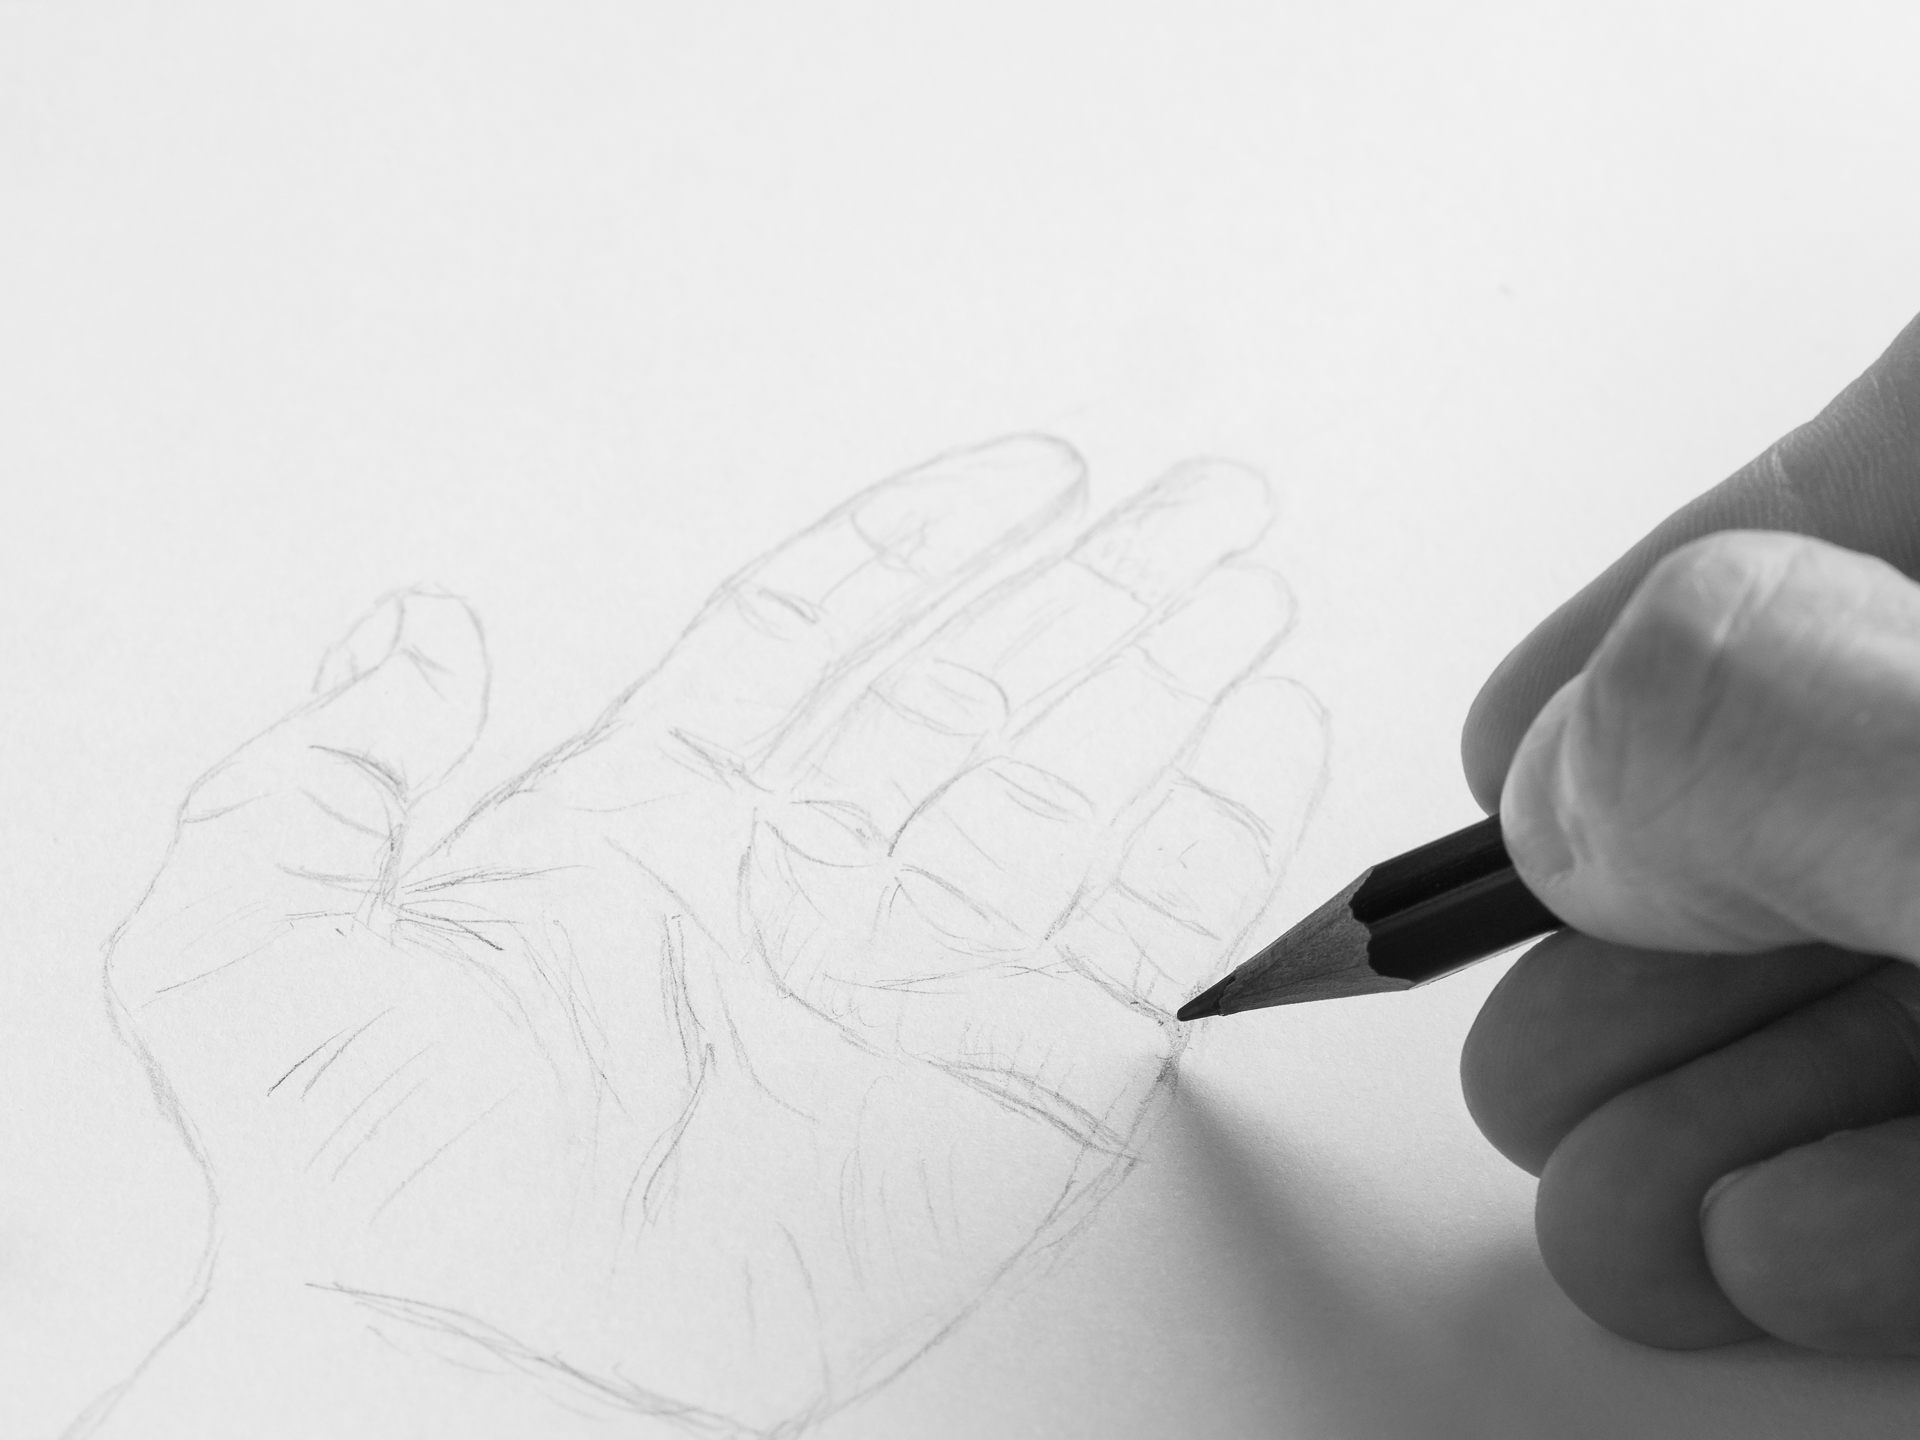
writing, hand, wing, black and white, white, finger, monochrome, arm, artwork, bw, sketch, drawing, illustration, hnde, 52wochenfotochallenge, panasoniclumixg3, olympusf1845mm, monochrome photography, figure drawing